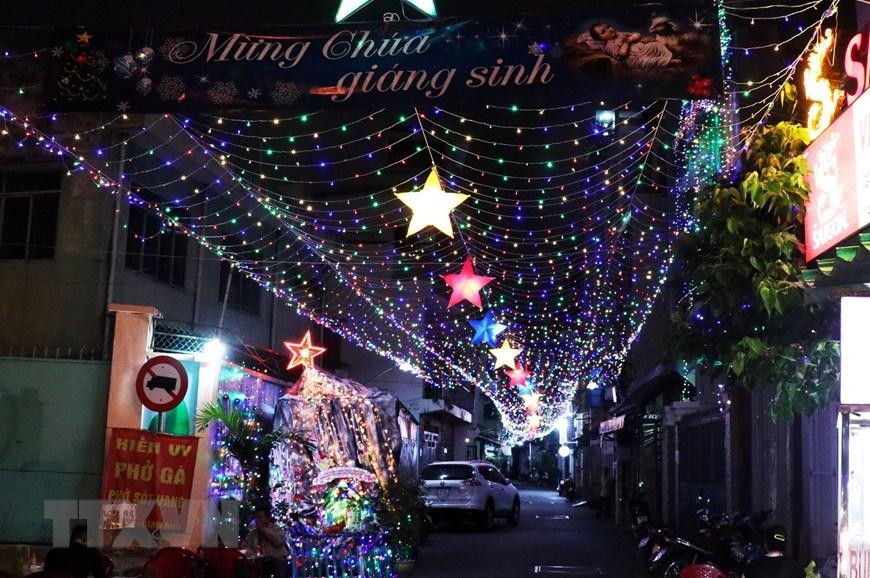
có những ngôi sao và những dây đèn được trang trí phía trên của con phố